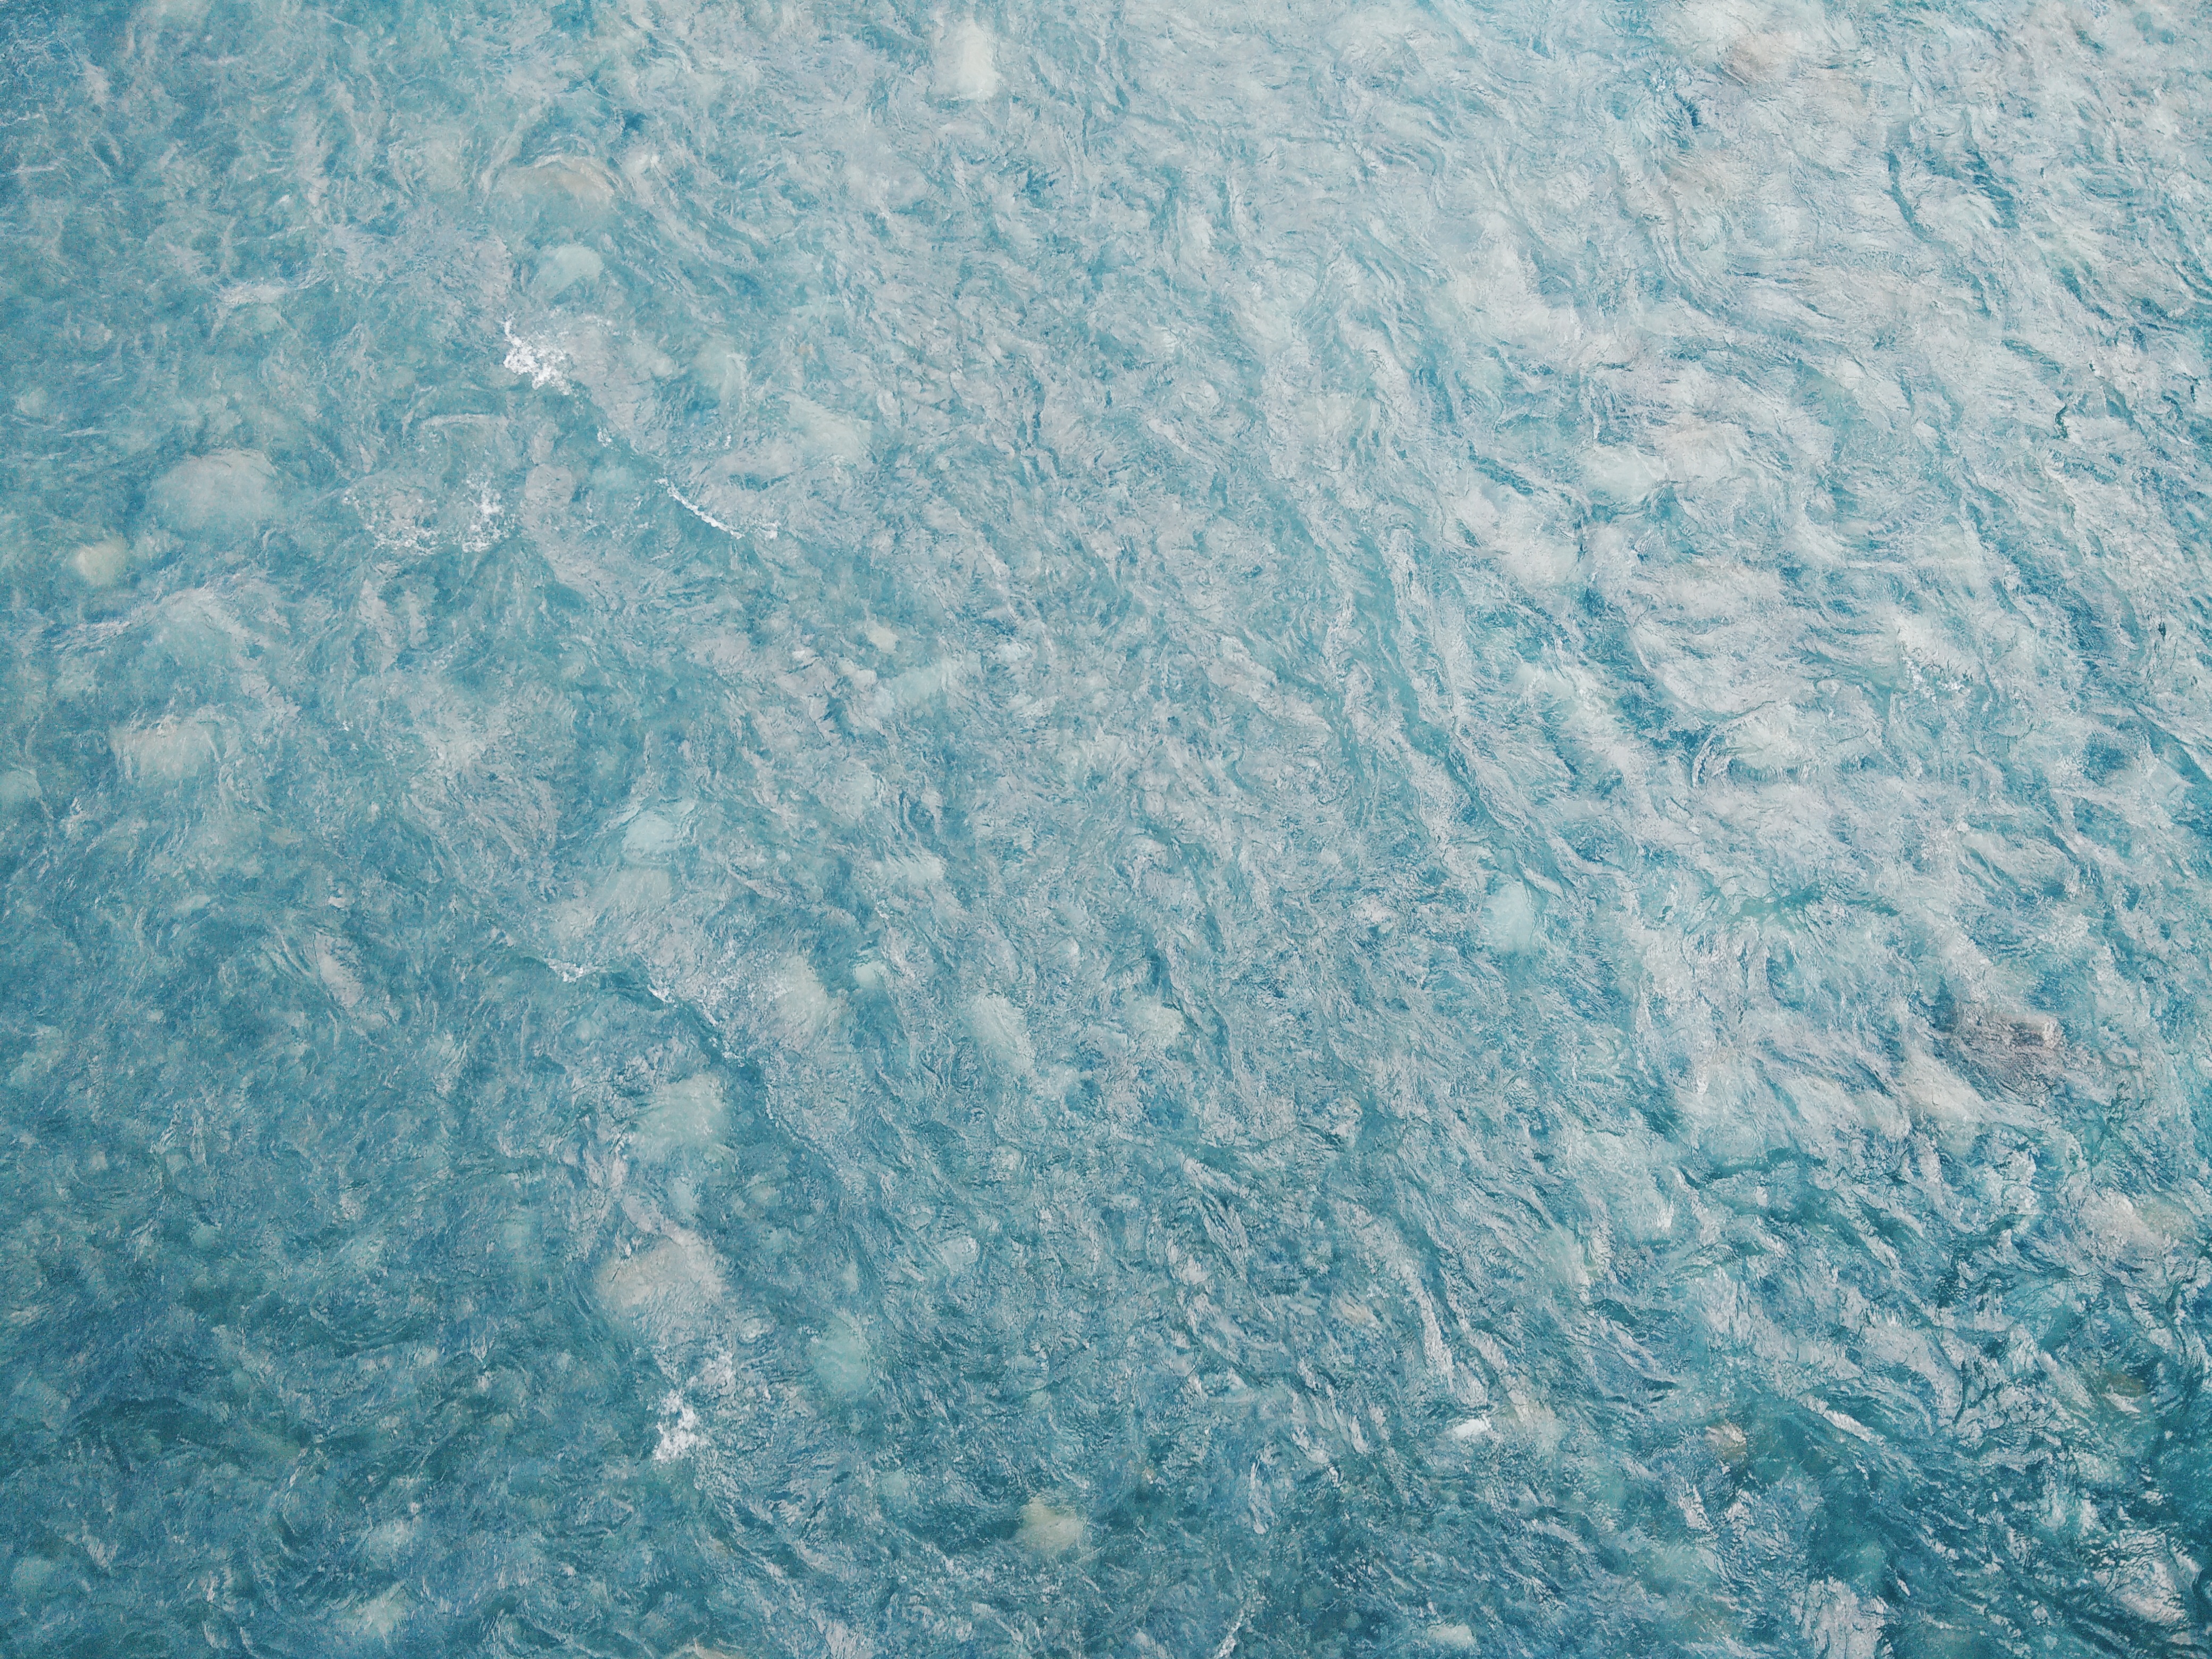
sea, texture, frost, ice, blue, freezing, wind wave